Dresden-Plauen station

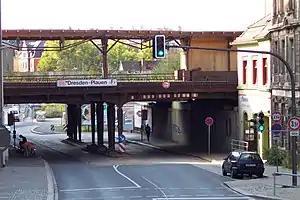
Dresden-Plauen railway station in 2006

Dresden-Plauen station is a railway station located in Dresden, Germany. The station is located on the Dresden–Werdau line and operated by DB Station&Service.